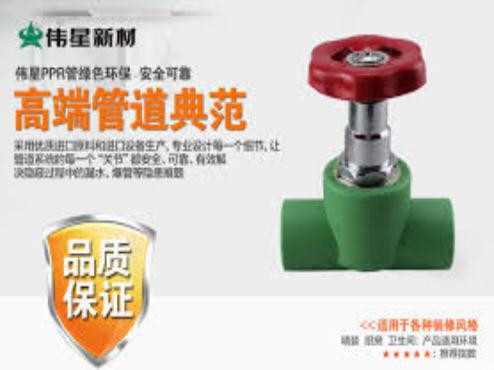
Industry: Others